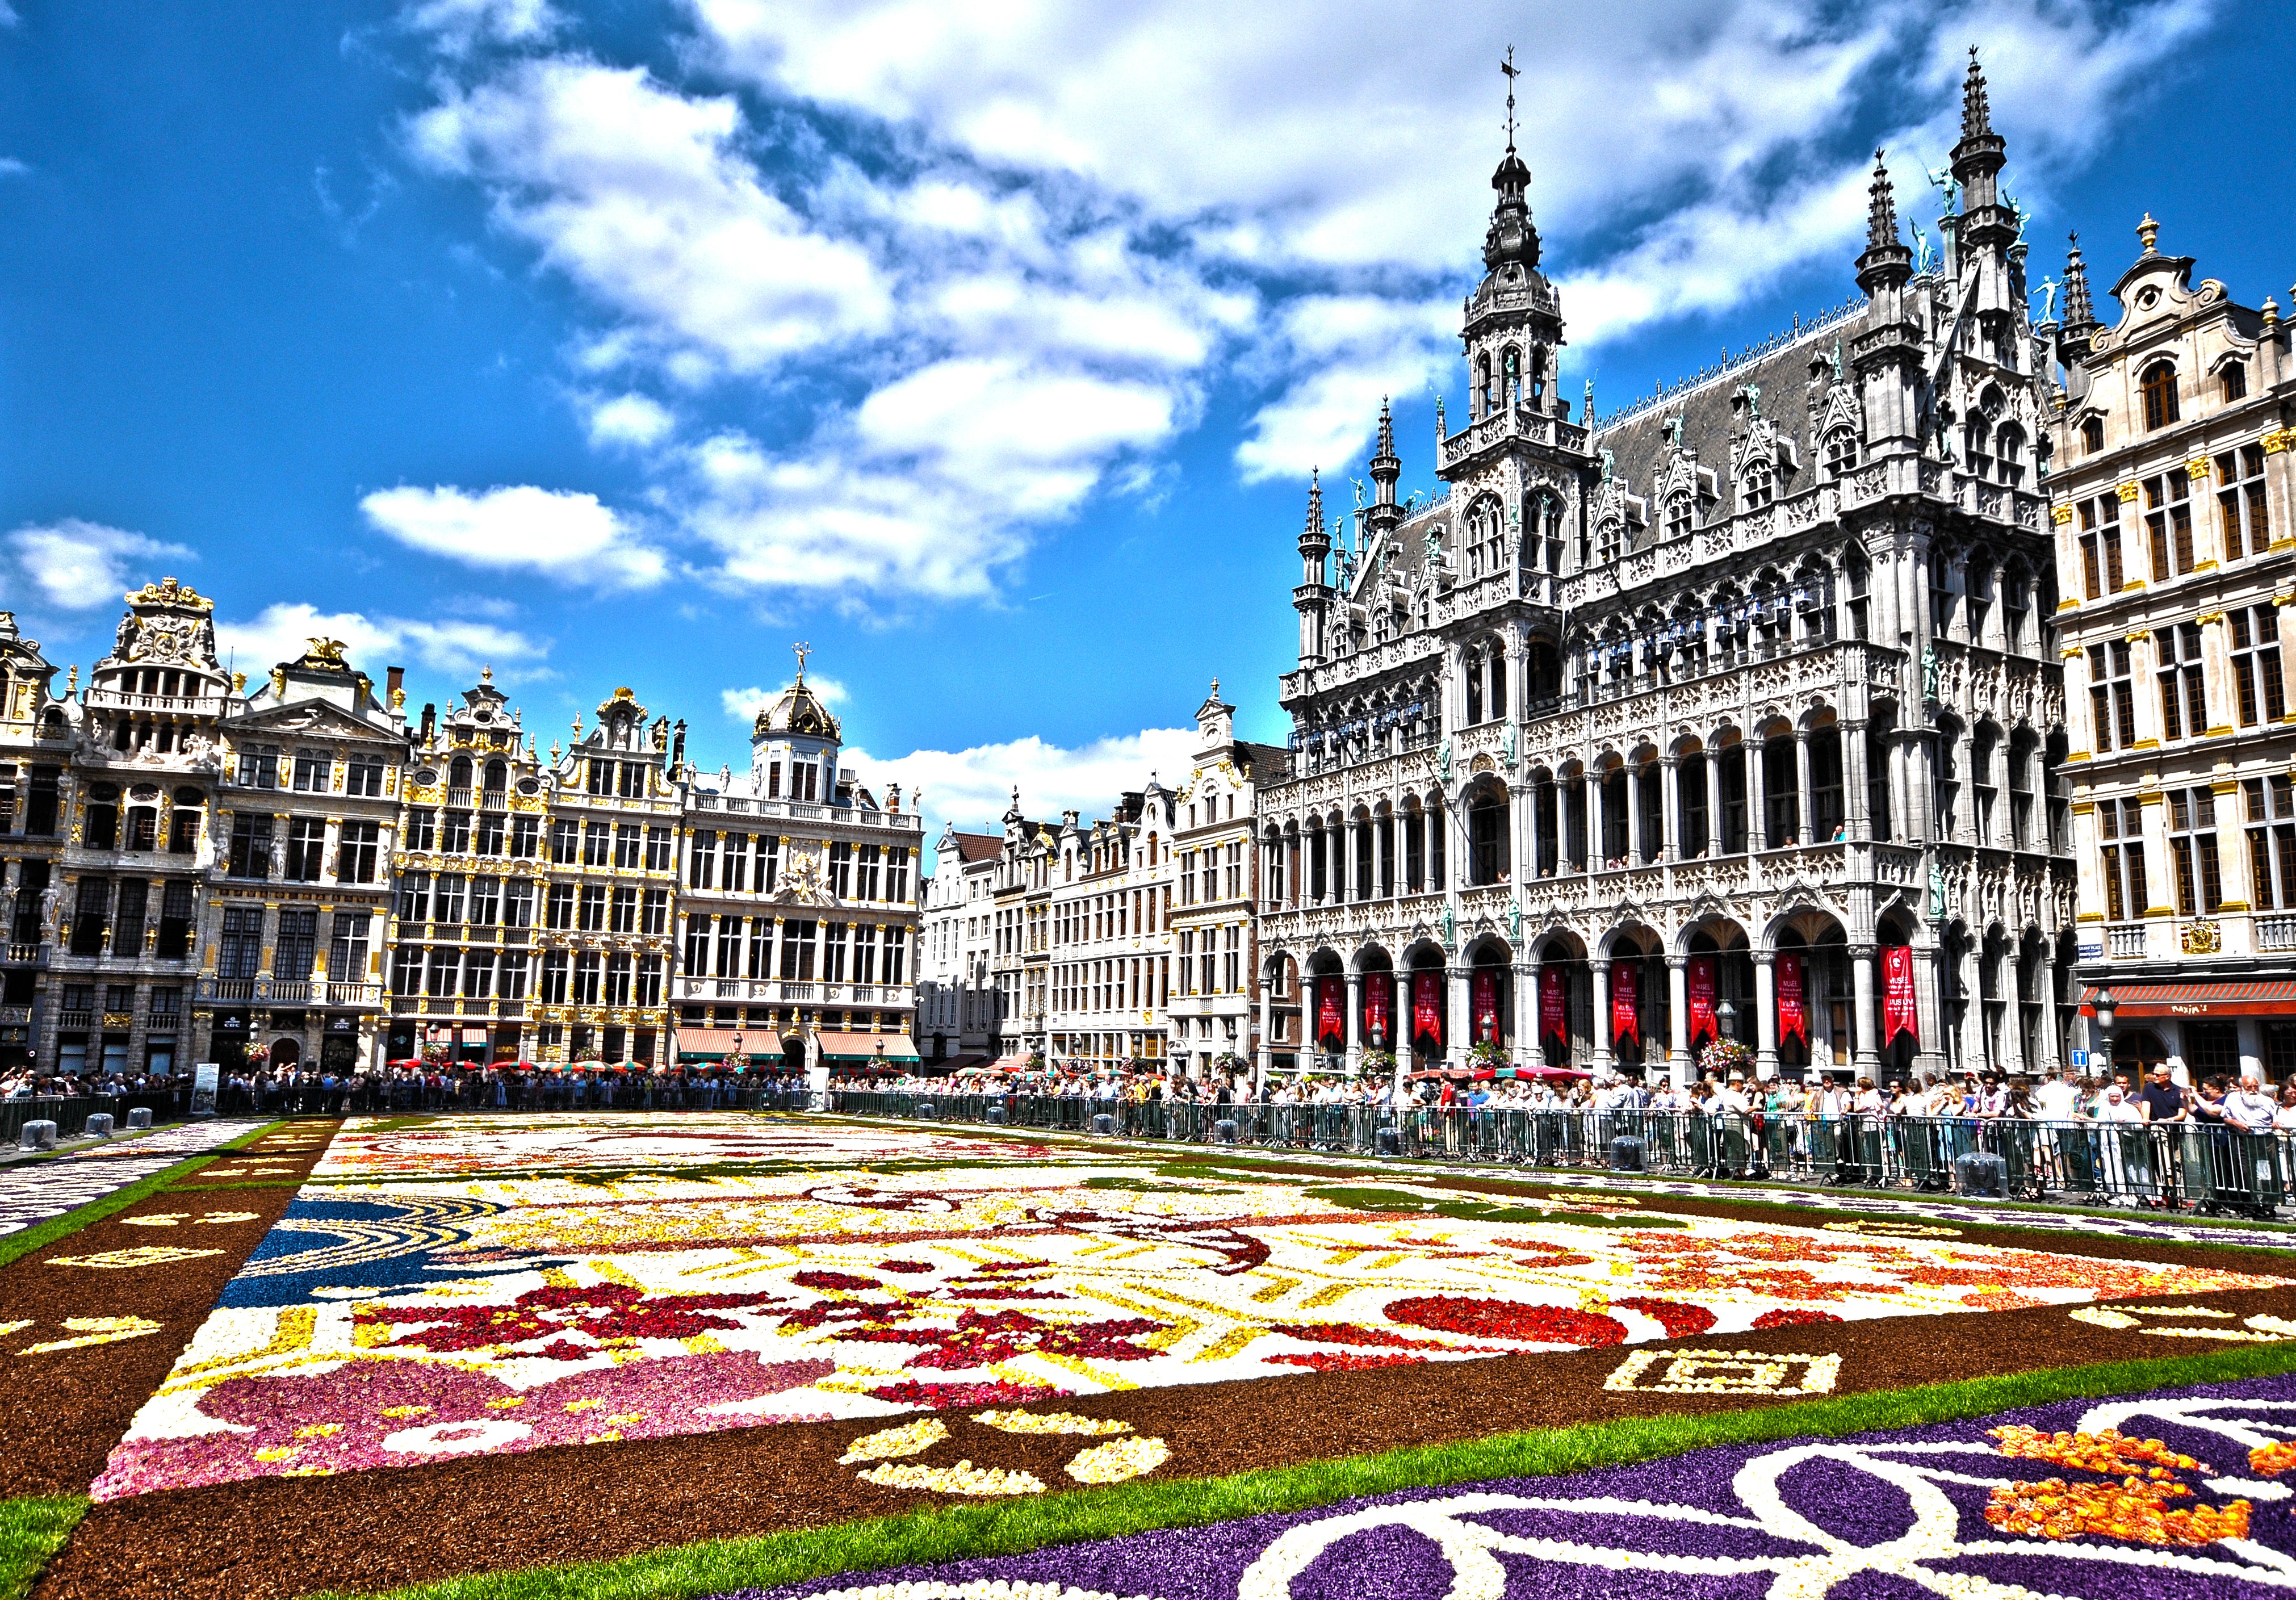
town, palace, city, skyscraper, cityscape, downtown, plaza, landmark, facade, town square, metropolis, neighbourhood, urban area, residential area, human settlement